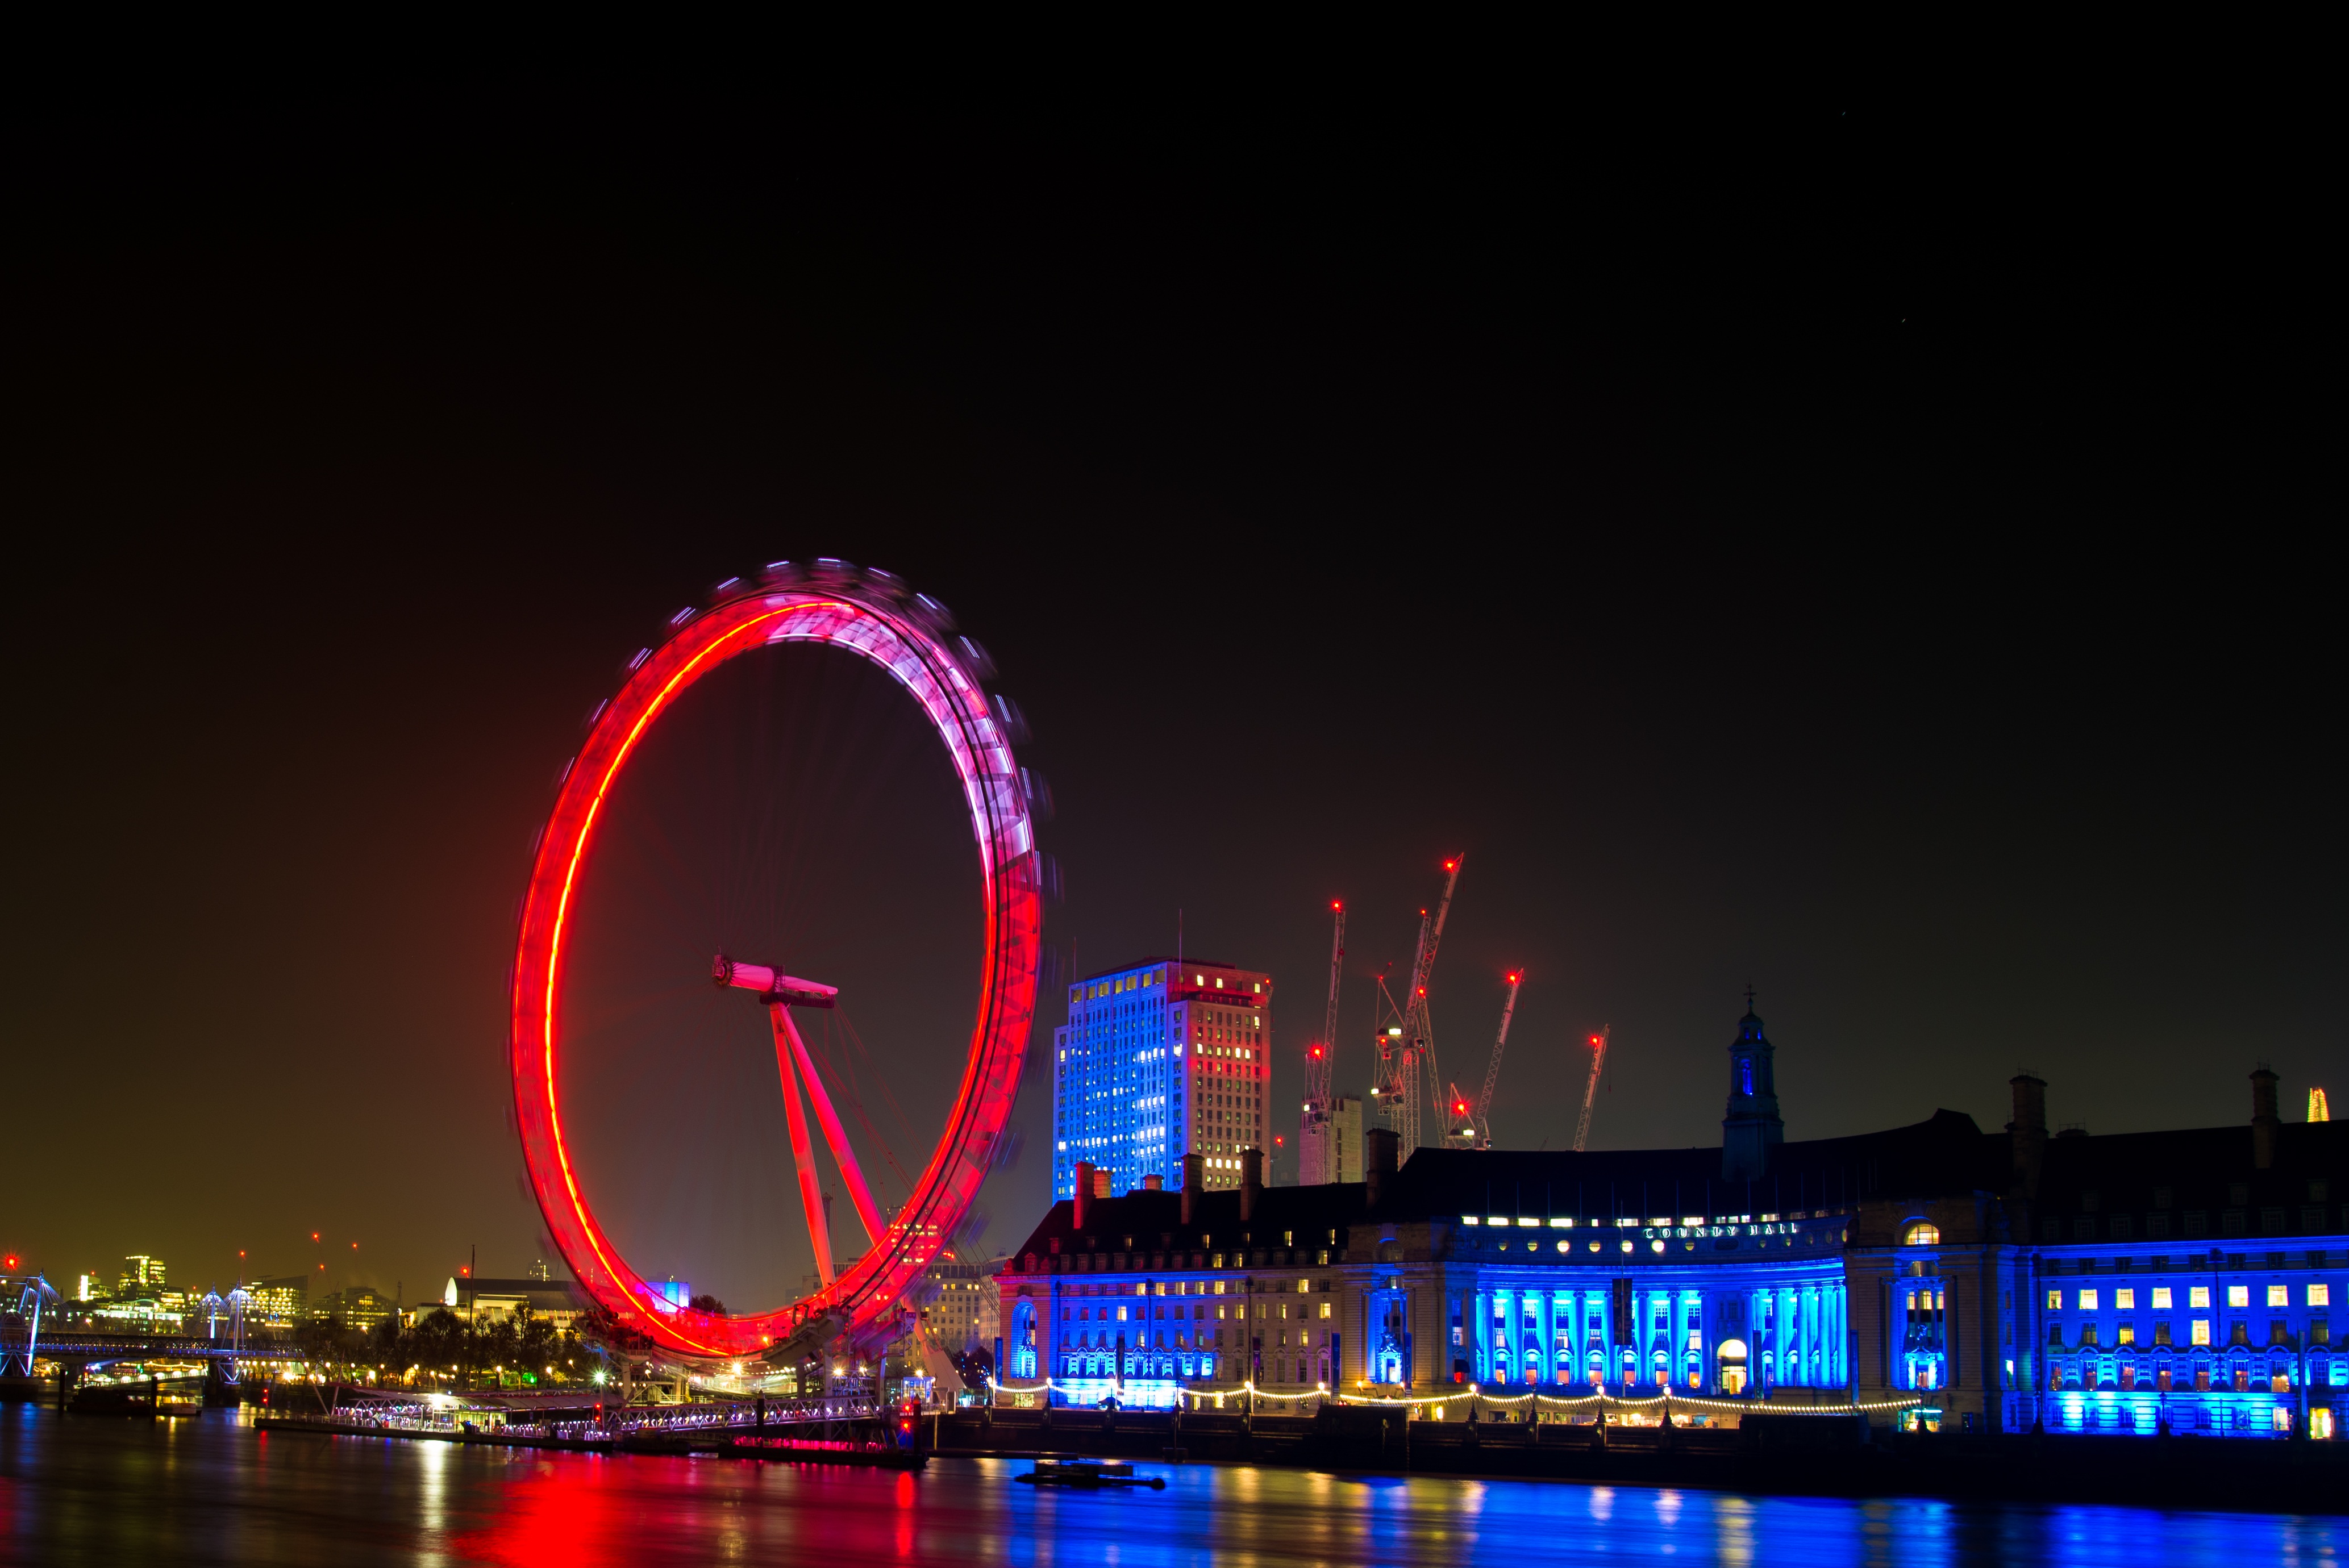
water, light, architecture, sky, bridge, skyline, night, city, skyscraper, urban, river, cityscape, downtown, travel, recreation, daytime, europe, evening, reflection, ferris wheel, tower, london eye, landmark, darkness, tourism, lighting, tower block, uk, england, london, english, britain, tourist attraction, thames, metropolis, london skyline, london city, urban area, atmosphere of earth, computer wallpaper, metropolitan area, fixed link